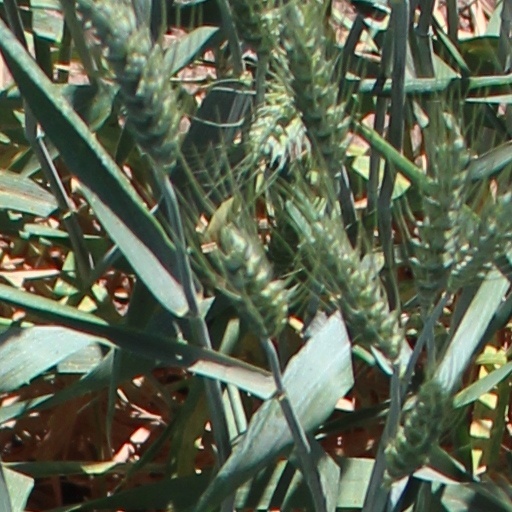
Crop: wheat